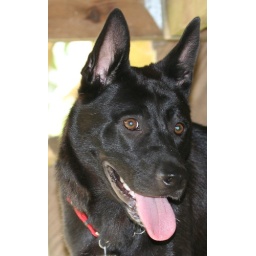
Di - an 8-month old puppy in Maryland needs a home